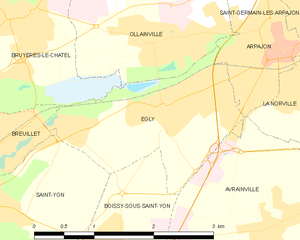
Carte des communes françaises Égly